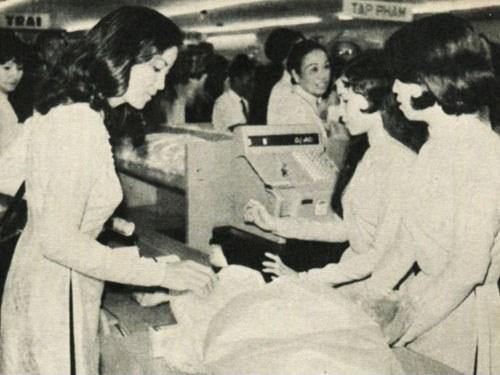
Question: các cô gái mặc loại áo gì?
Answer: áo dài